Ice hockey at the Olympic Games

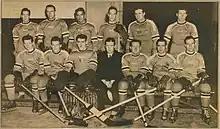
The bronze medal-winning 1936 American Olympic team.

Eleven teams participated in the 1928 Winter Olympics in St. Moritz, Switzerland. The Canadian team was given a bye to the medal round and won all of its games by a combined score of 38–0. The Swedish and Swiss teams won their first medals—silver and bronze respectively—and a German team participated for the first time, finishing ninth. At the 1932 Winter Olympics, Canada won gold in a tournament that consisted of four teams that played each other twice. Germany won bronze, the nation's first medal in the sport.